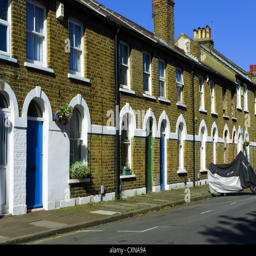
a suburban street of small terraced houses